Sky position (RA, Dec in degrees): 217.444, -2.687
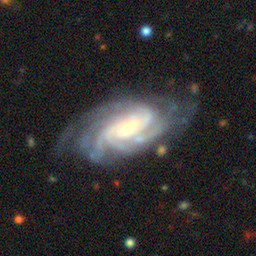
Galaxy morphology: Barred Spiral Galaxies